Pieter Johannes Veth

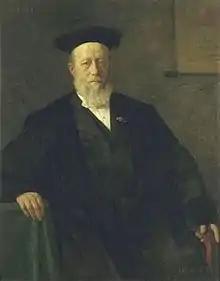
P.J. Veth (by Jan Veth, 1886)

The building "Nonnensteeg" of the Faculty of Arts of Leiden University was renamed the P.J. Veth building in 2007. The building formerly housed the International Institute for Asian Studies (IIAS) and the School of Asian, African, and Amerindian Studies (CNWS). Since 2016 the P.J. Veth building is being renovated.